Peter Rolfe Vaughan

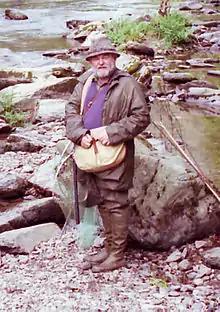
P. R. Vaughan fly fishing in 1983 at Tarr Steps, Exmoor

Vaughan was born in Limbury near Luton, Bedfordshire in the UK on 10 March 1935, the son of Ernest Alfred Vaughan, a civil servant, and Clarise Marjory Ward, a school teacher, and was educated at Luton Grammar School before going on to do a BSc at Imperial College. He played rugby for his school, the college and for the Luton Grammar School old boys team.